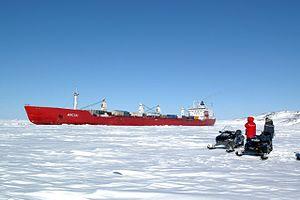
La mine Polaris était une mine située dans l'archipel arctique canadien dans la Petite île Cornwallis au Nunavut. Elle fut exploitée entre 1982 et 2002. On y exploitait notamment dans cette mine le gisement Arvik où l'on retrouvait du minerai de plomb et de zinc. Il s'agissait pendant plusieurs années de la mine la plus septentrionale au monde.